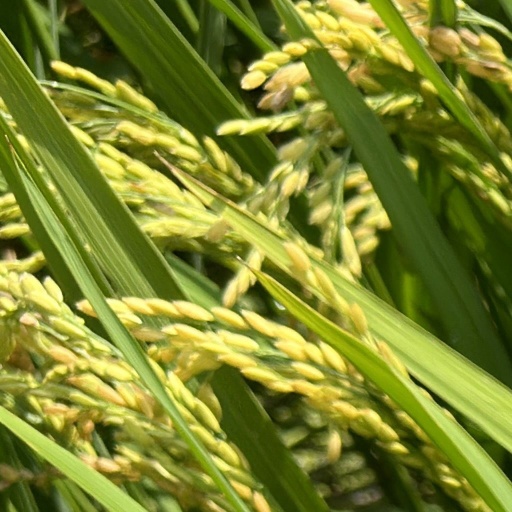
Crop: rice